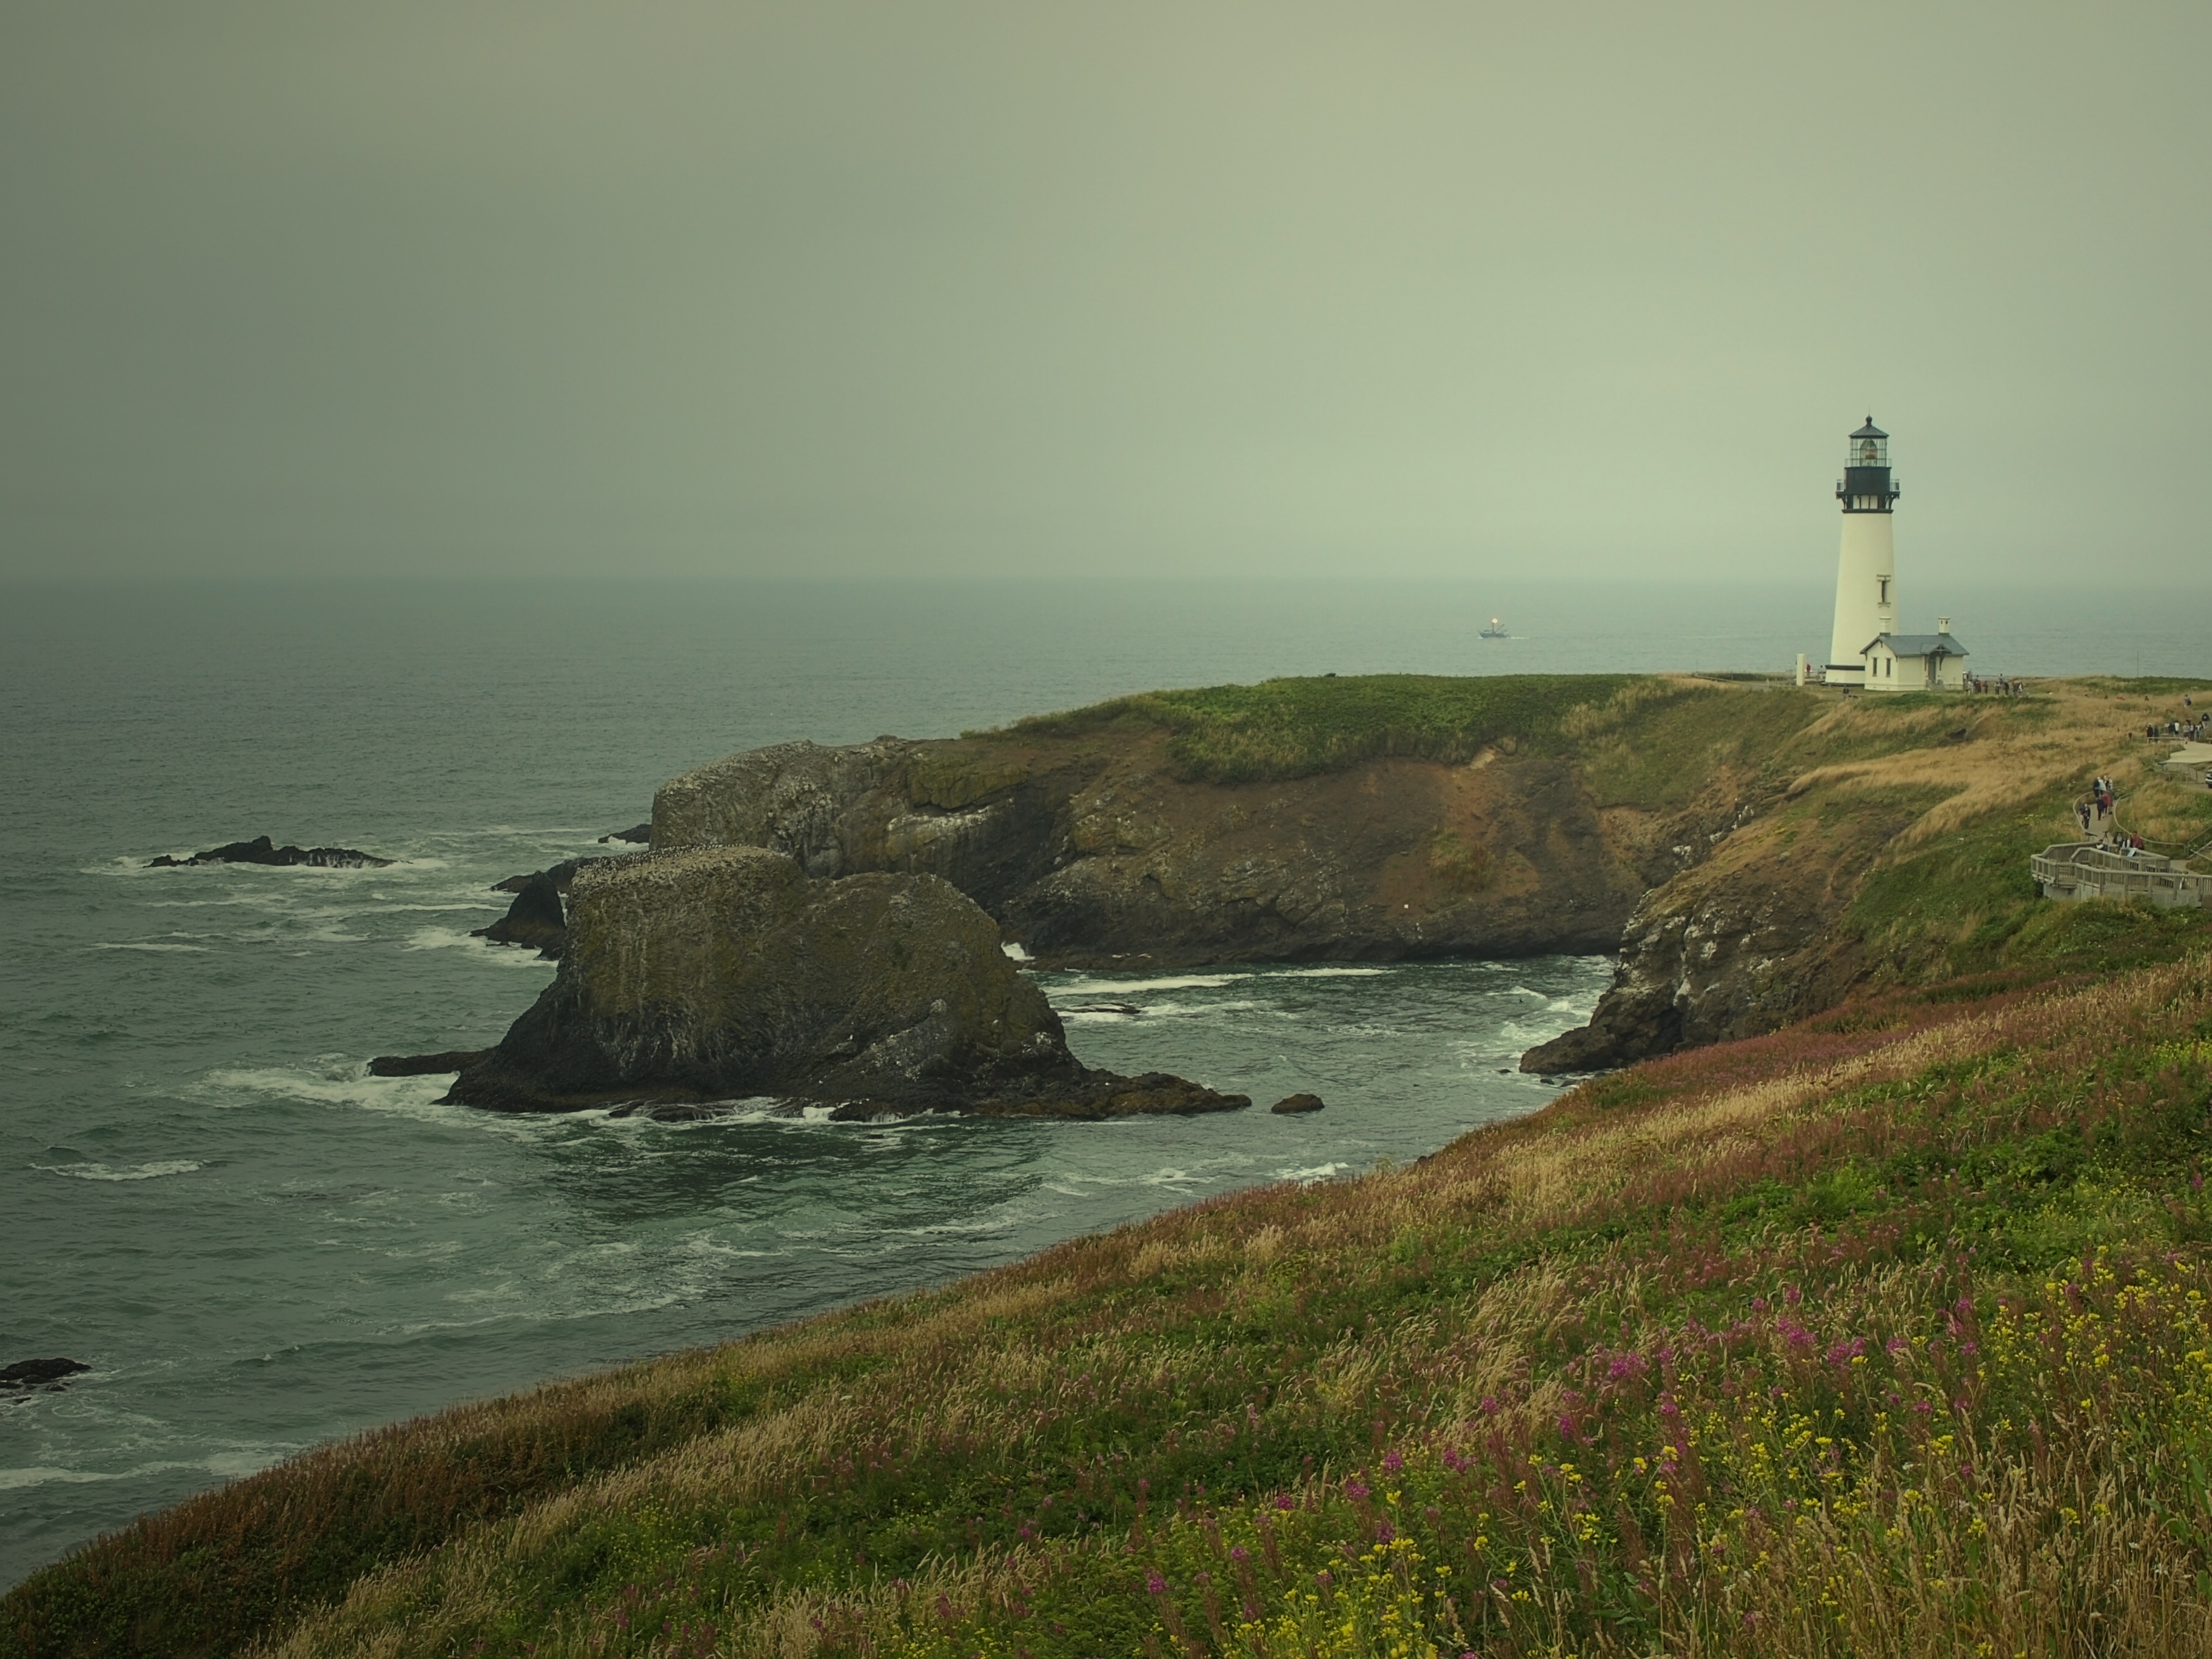
beach, landscape, sea, coast, rock, ocean, horizon, lighthouse, hill, shore, wave, travel, cliff, cove, tower, scenic, bay, tourism, terrain, body of water, west coast, headland, cape, islet, landform, geographical feature, atmospheric phenomenon